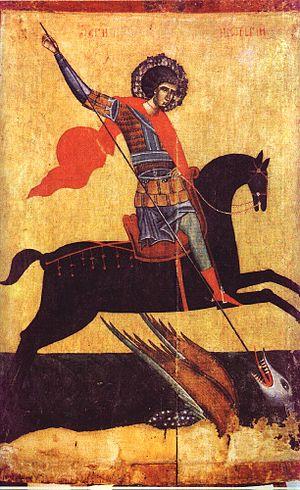
description Saint Georges terrassant le dragon De l'église des saints Joachim et Anne, dans le village de Stanylya, région de Lviv, Musée national de Lviv, Ukraine. source: http://perso.wanadoo.fr/damien.jullemier/sts/georges-lvov.htm licence: domaine public